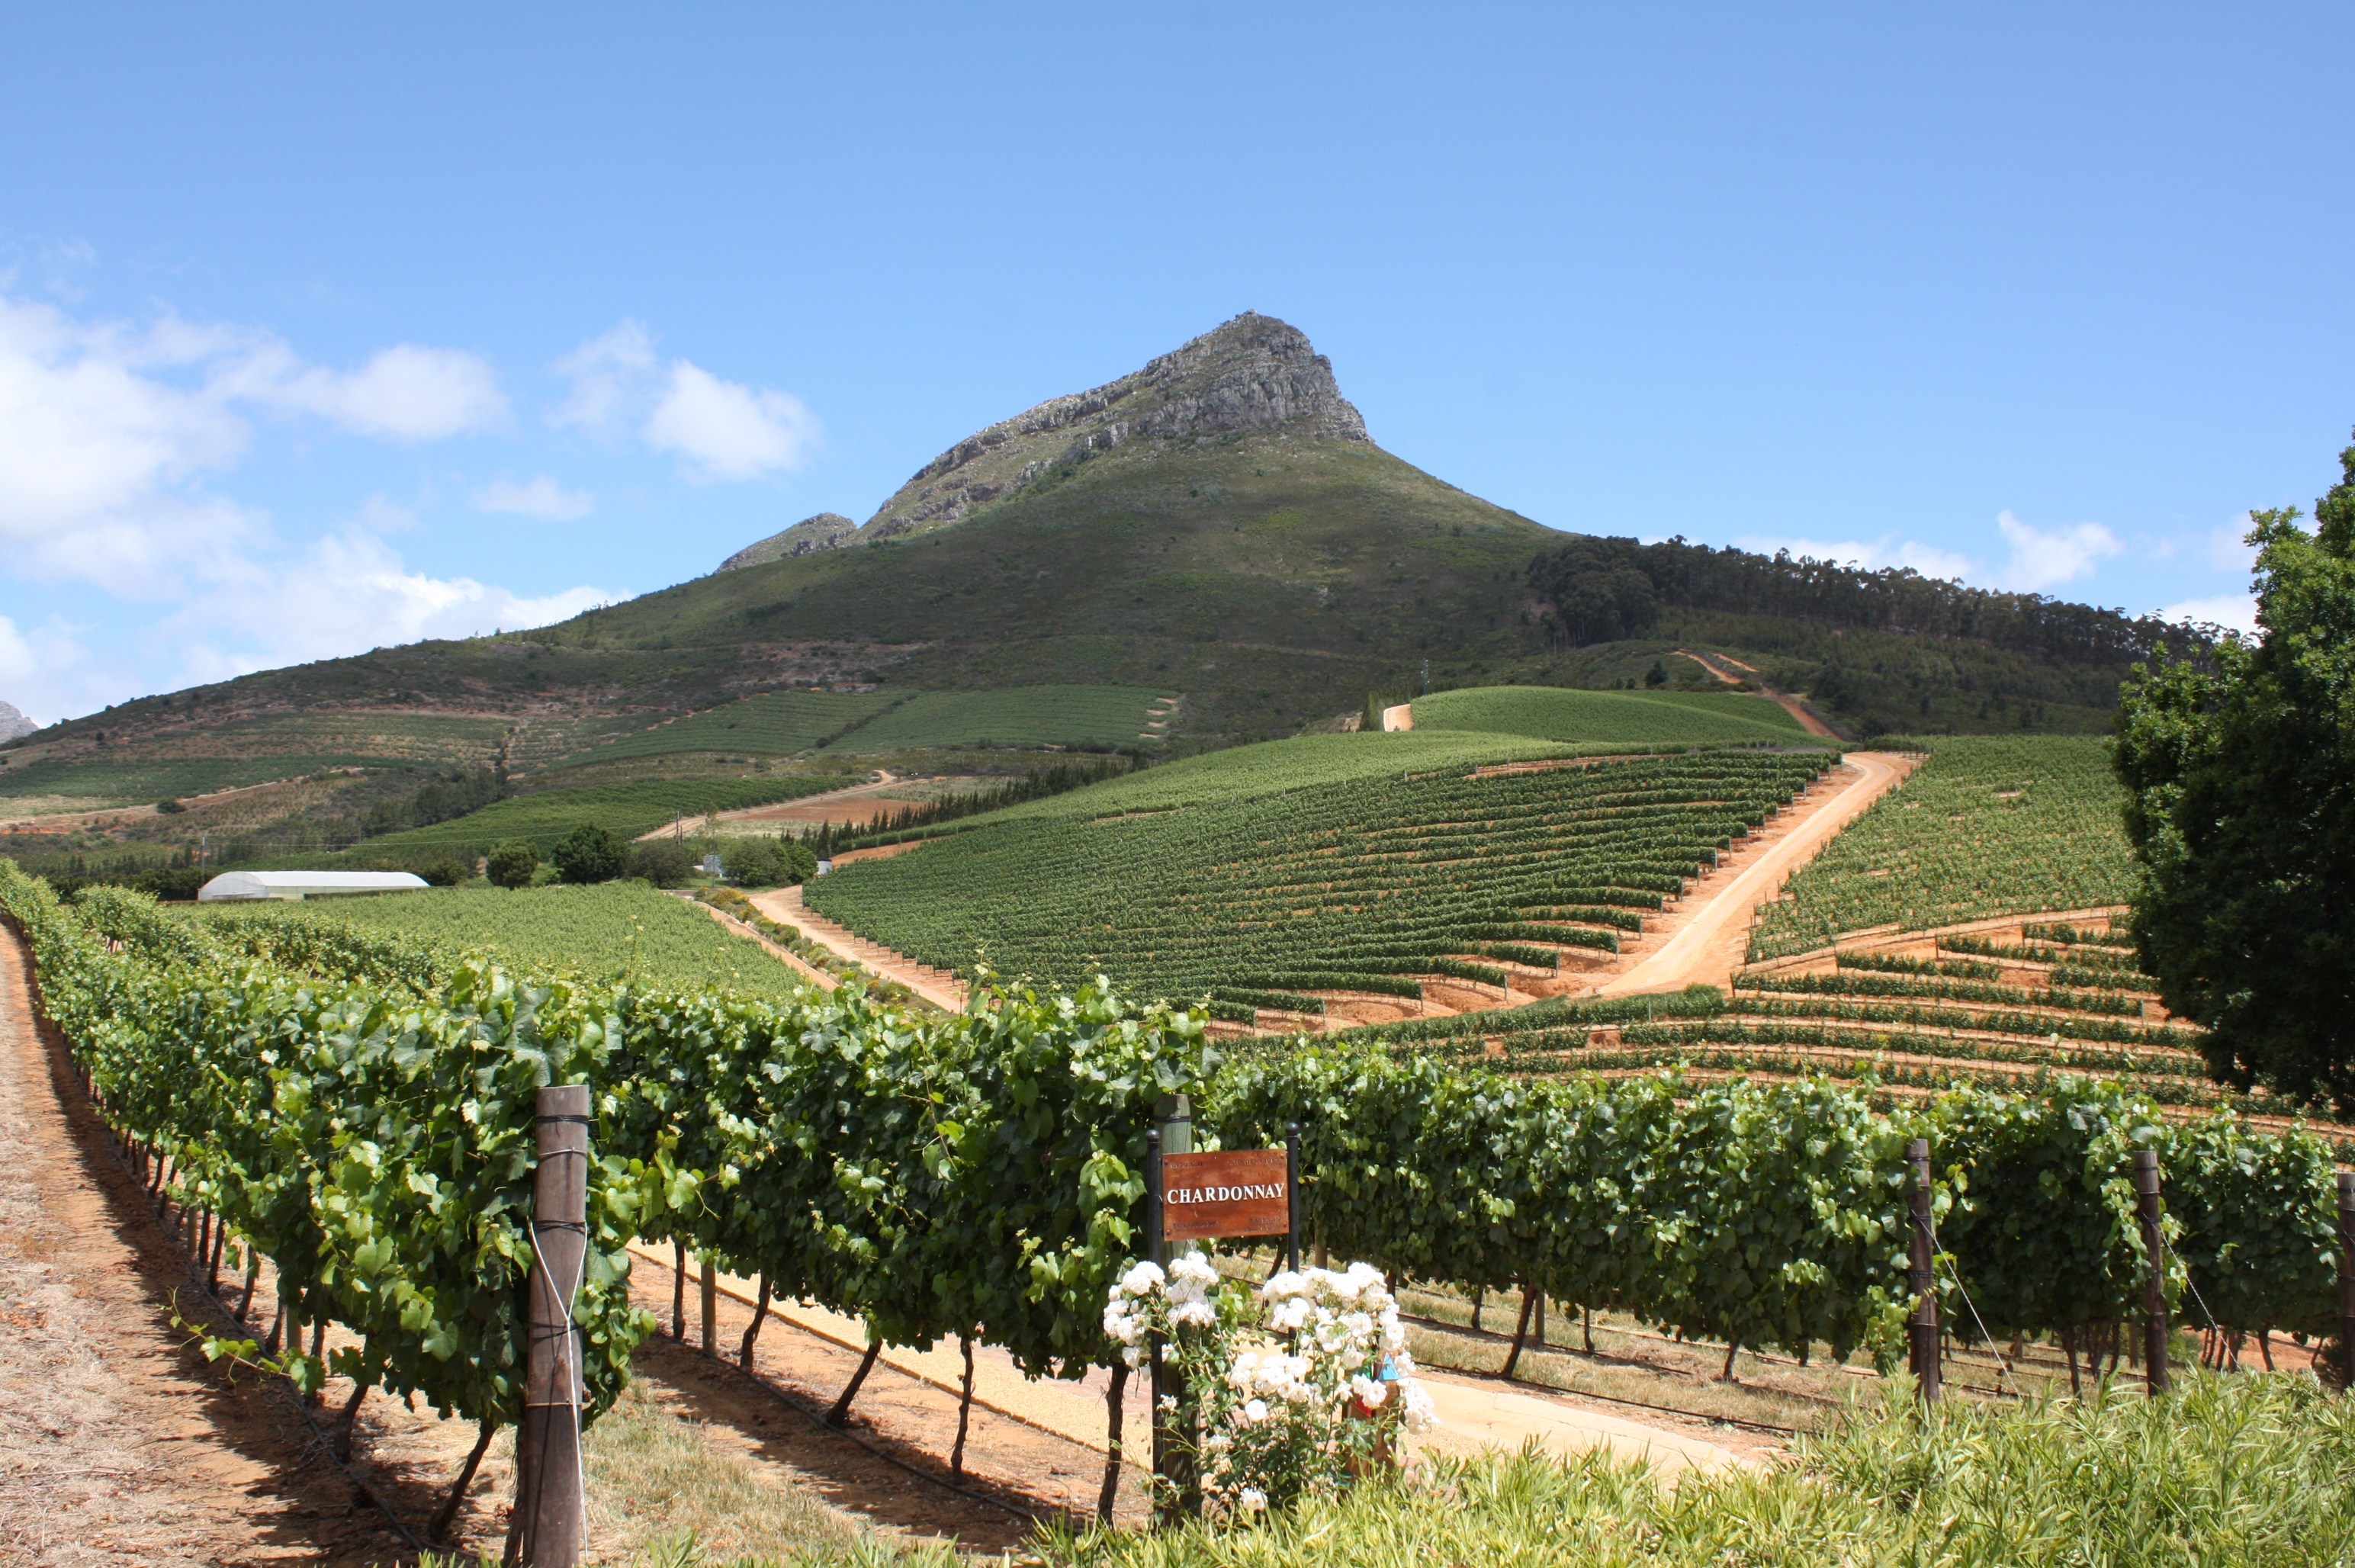
landscape, vineyard, field, farm, soil, agriculture, tourism, vines, plantation, plateau, winery, south africa, winelands, delaire graff, weingut delaire graff